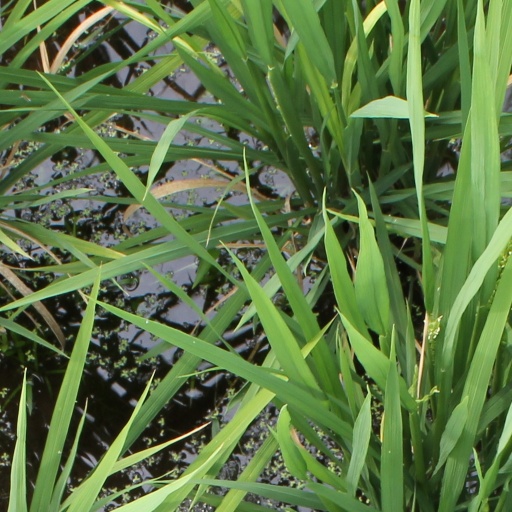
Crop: rice